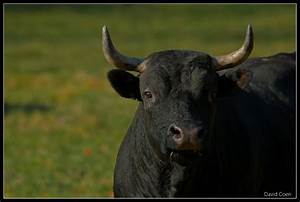
Label: mucca